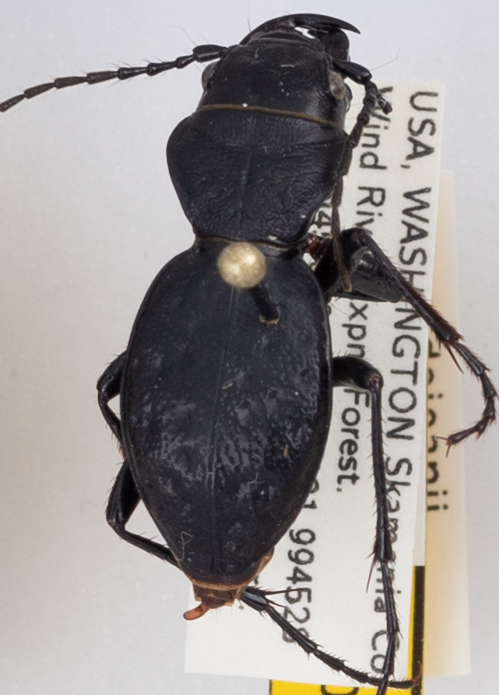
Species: Omus dejeanii
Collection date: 2018-07-03
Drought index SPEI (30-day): -1.45
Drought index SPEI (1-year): -0.32
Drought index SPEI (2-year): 0.71